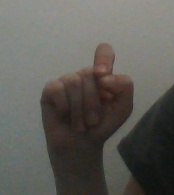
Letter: fa